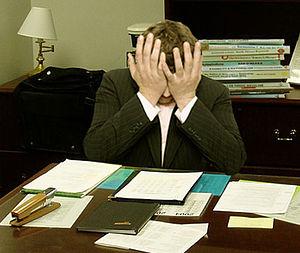
La santé mentale au travail est la santé mentale de l'individu en lien avec le milieu de travail. Elle concerne la façon dont les caractéristiques du milieu de travail influencent la santé mentale. Les problèmes de santé mentale au travail sont en progression constante et interviennent en lien avec plusieurs facteurs, dont les principaux sont les attentes de la société, les sources de problèmes inhérentes à un milieu de travail donné et les caractéristiques de l'individu. Les statistiques démontrent que les problèmes mentaux reliés au stress et à la dépression sont davantage prononcés parmi la population qui travaille comparée à celle qui n'est pas présente sur le marché du travail. Les troubles mentaux représentent la cinquième cause d'invalidité à court terme et la troisième cause d'invalidité de longue durée
Les expressions ère post-vérité et, plus rarement, ère post-factuelle sont utilisées pour décrire l'évolution des interactions entre la politique et les médias au XXIᵉ siècle, du fait de la montée en puissance de l'usage social d'internet, notamment de la blogosphère et des médias sociaux. Apparus aux États-Unis en 2004 et utilisés depuis de façon équivalente, ces néologismes désignent plus particulièrement une culture politique au sein de laquelle les leaders politiques orientent les débats vers l'émotion en usant abondamment d'éléments de langage et en ignorant les faits et la nécessité d'y soumettre leur argumentation, ceci à des fins électorales.